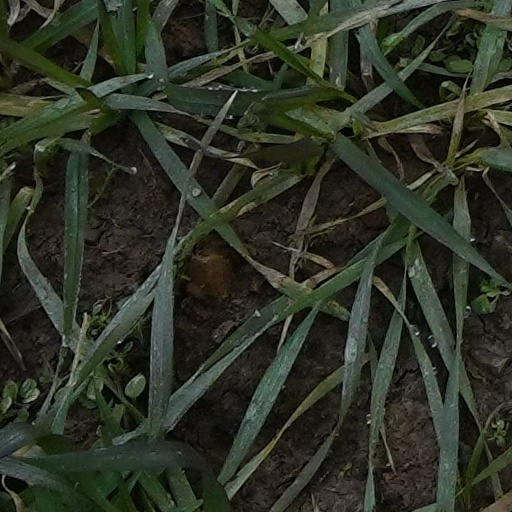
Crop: wheat